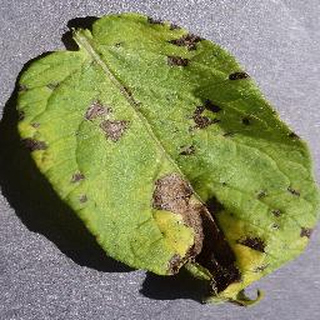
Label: potato_early_blight